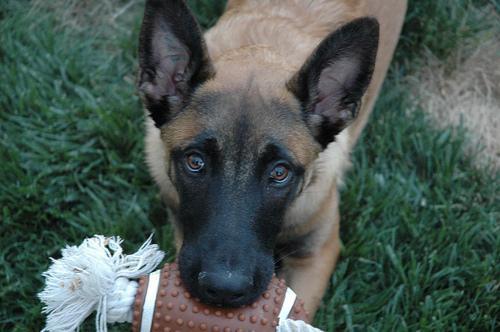
malinois